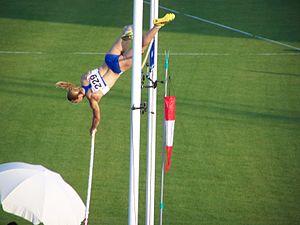
Nikoléta « Nikól » Kiriakopoúlou ou Kyriakopoulou est une athlète grecque, spécialiste du saut à la perche. Elle mesure 1,67 m pour 56 kg.